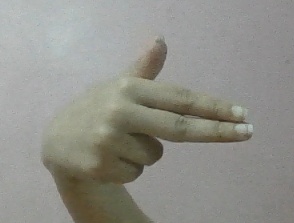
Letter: ghain